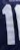
Number: 1